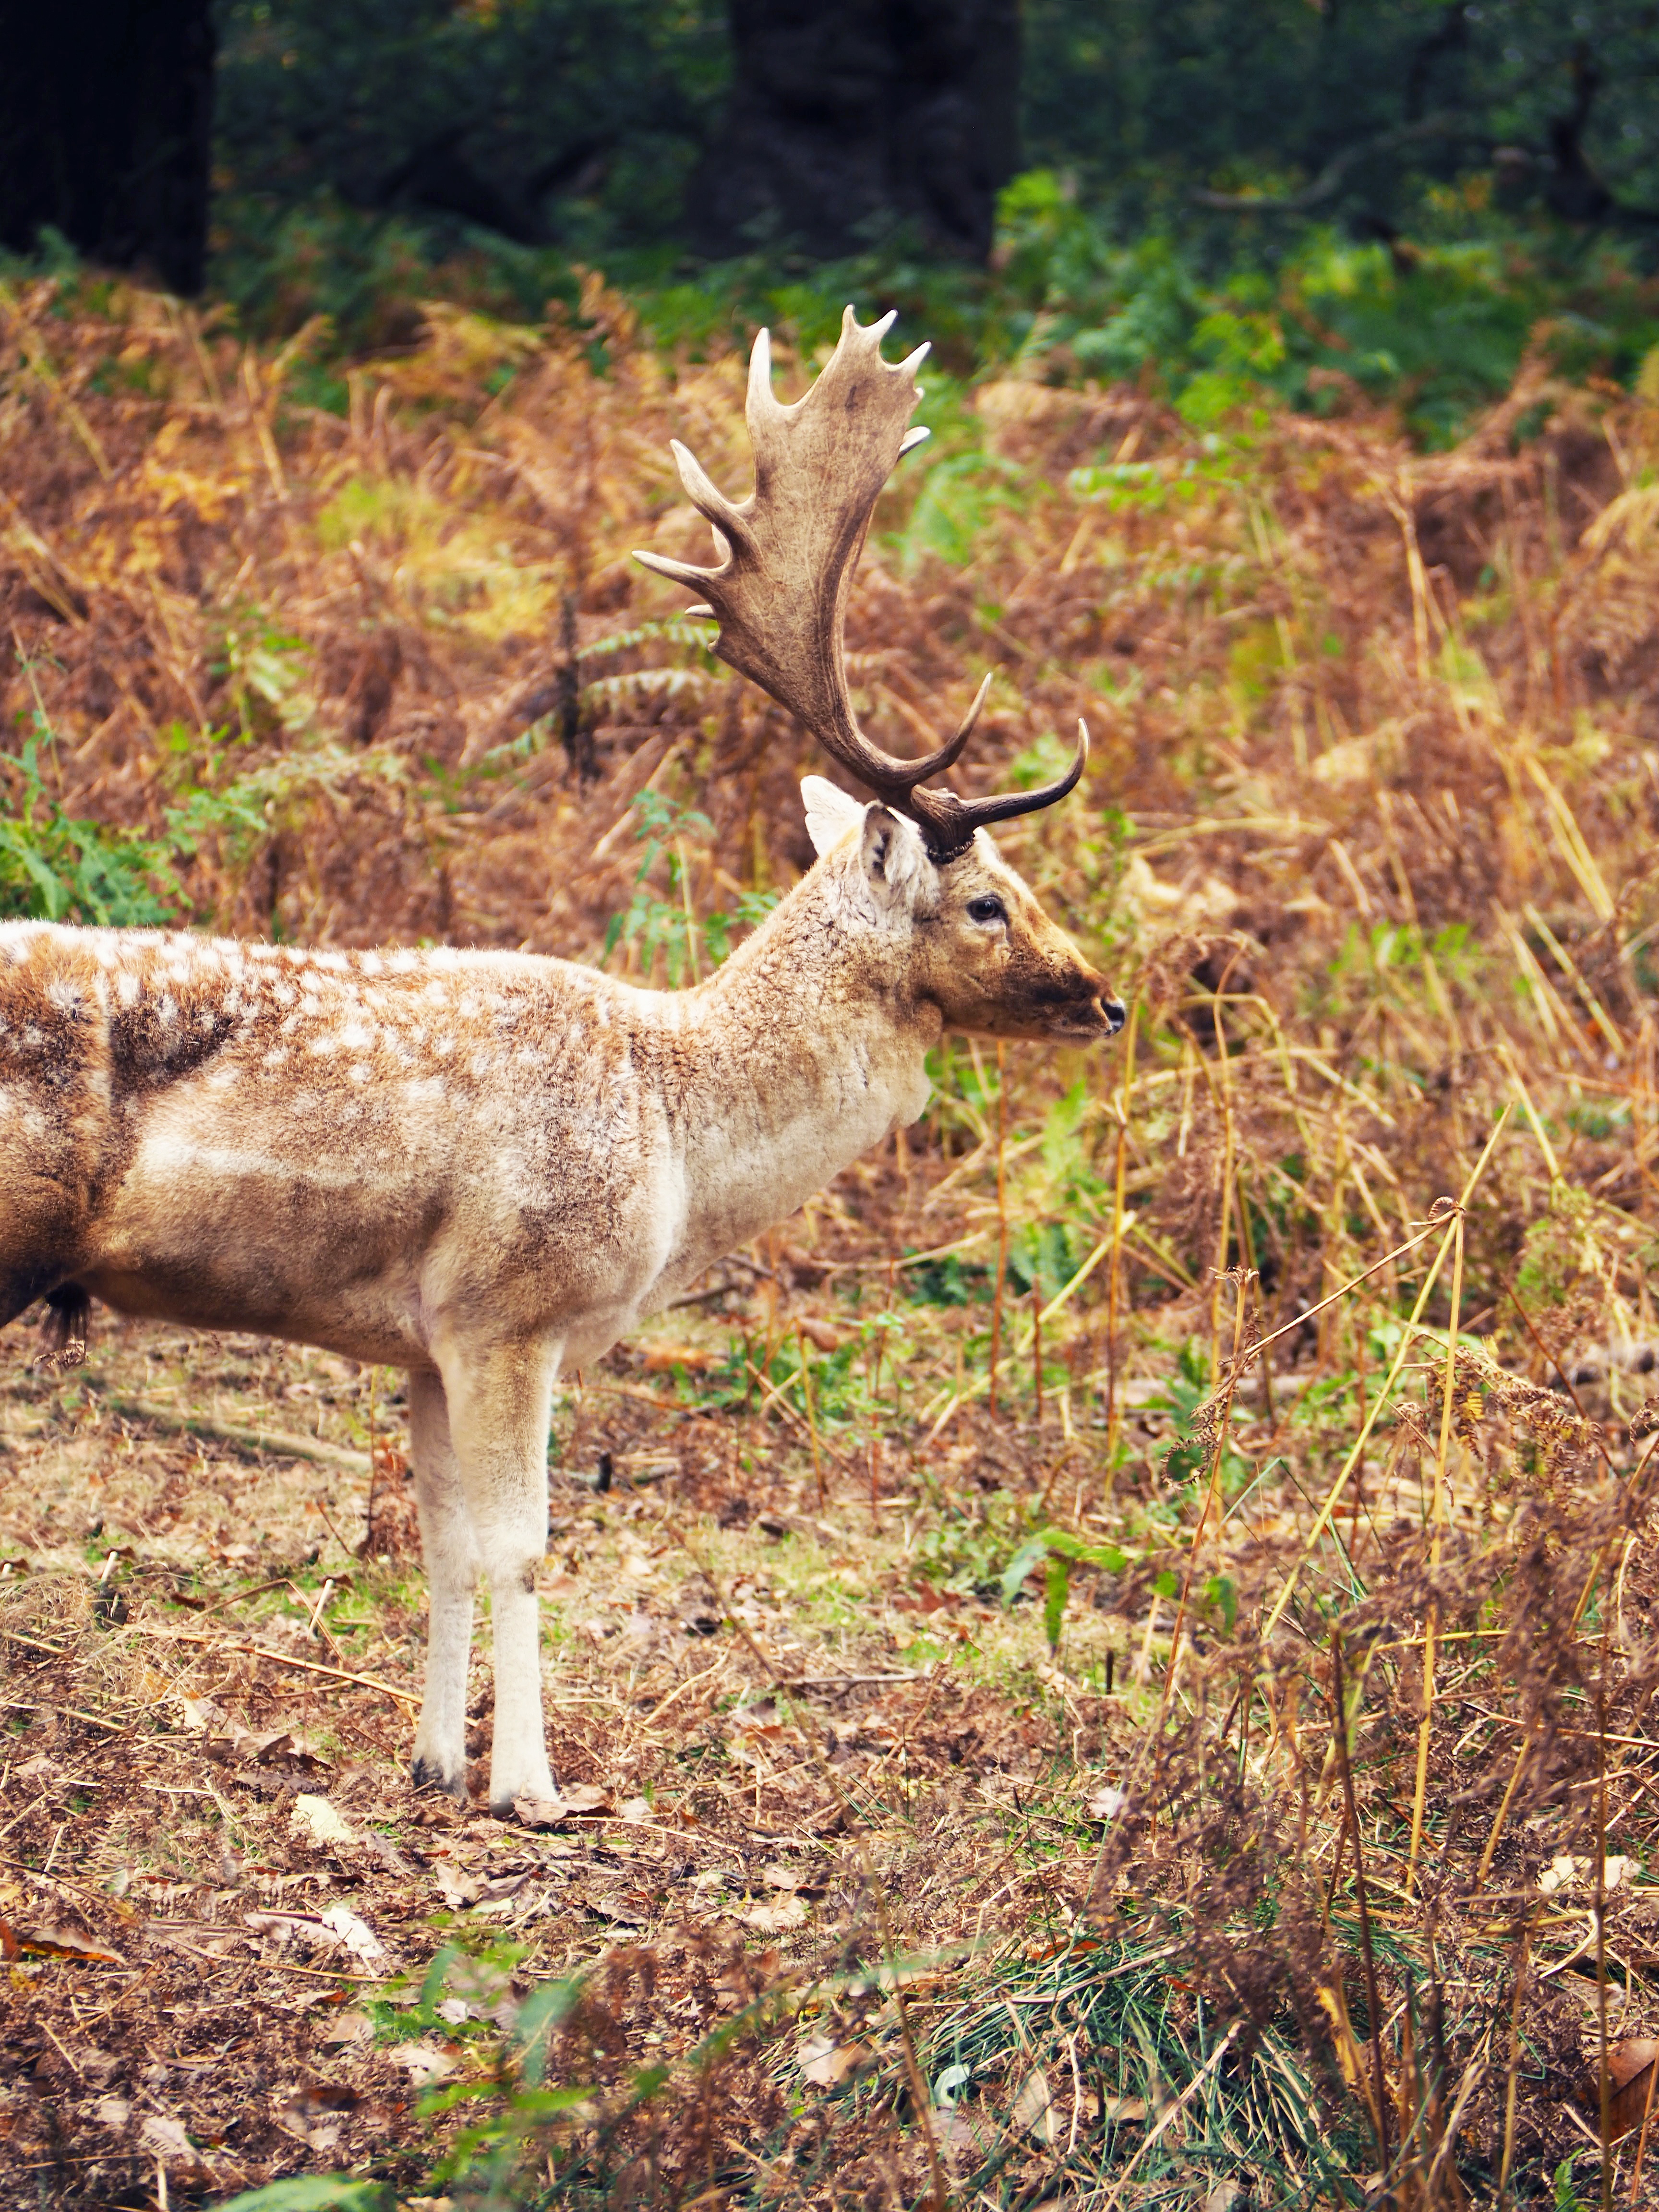
prairie, wildlife, deer, mammal, fauna, vertebrate, white tailed deer